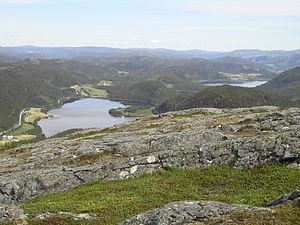
Le Fosen est un landskap de Norvège, situé dans le comté de Sør-Trøndelag, principalement sur la péninsule du même nom. Il comprend les territoires des municipalités actuelles d'Osen, Roan, Åfjord, Bjugn, Ørland, Rissa, Agdenes, Snillfjord, Hemne, Hitra et Frøya.